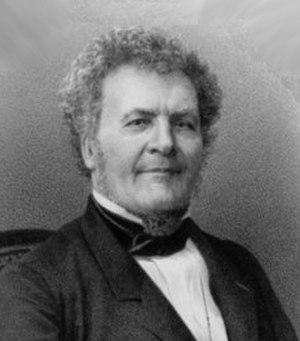
Alexis Paulin Paris, né à Avenay-Val-d'Or le 25 mars 1800 et mort à Paris le 13 février 1881, est un historien français de la littérature, spécialiste de l'époque médiévale.